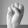
ASL letter: S